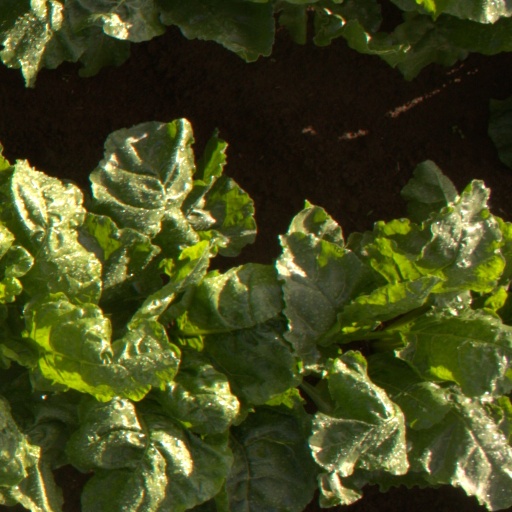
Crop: sugar beet